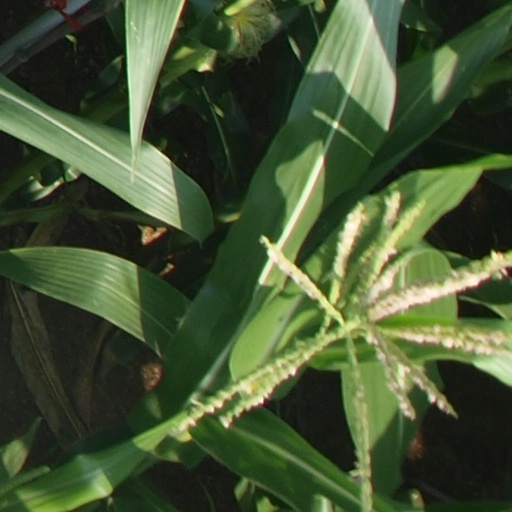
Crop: maize; corn